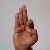
The image shows a hand gesture representing the letter 'F' in Indian Sign Language.